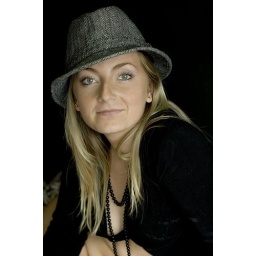
girl in black